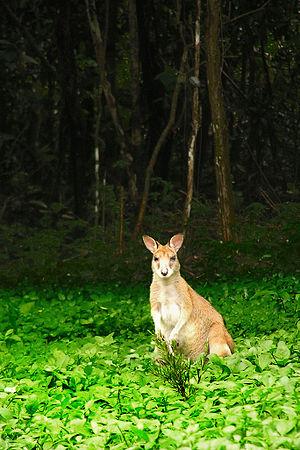
Macropus agilis, espèce de kangourou, Australie
Le wallaby est un nom vernaculaire donné à un ensemble de marsupiaux semblables à des kangourous de petite taille. Il n'y a pas de définition stricte du mot : on appelle wallaby tout macropodidé qui est considéré comme n'étant pas assez grand pour faire partie des kangourous au sens strict ou qui n'a pas reçu une autre dénomination. Les espèces du genre Macropus constituent le groupe principal au sein des wallabys aux côtés des lièvre-wallabys, des pétrogales, et des thylogales. Le wallaby bicolore est l'unique représentant du genre Wallabia. En théorie, on exclut des wallabies, les wallaroos dont la taille est intermédiaire entre les kangourous et les wallabies.
Le wallaby agile est une espèce de wallaby trouvée dans le Nord de l'Australie et en Nouvelle-Guinée. C'est le plus courant des wallabies du Nord de l'Australie